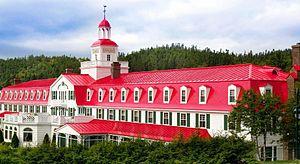
Hôtel Tadoussac façade avant
L’hôtel Tadoussac est un hôtel situé à Tadoussac, au Québec, dans la région de la Côte-Nord.
L'Hôtel New Hampshire est un film britannico-canado-américain réalisé par Tony Richardson, sorti en 1984.